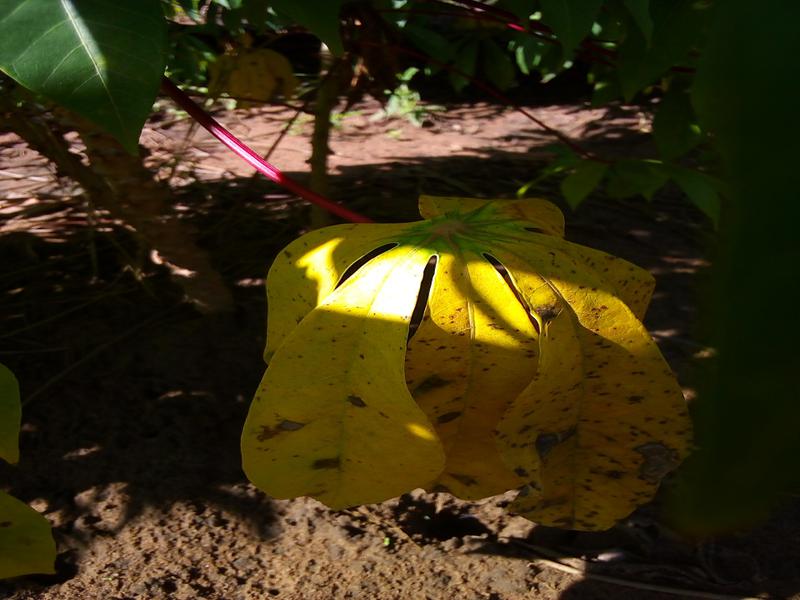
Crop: cassava
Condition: bacterial_blight